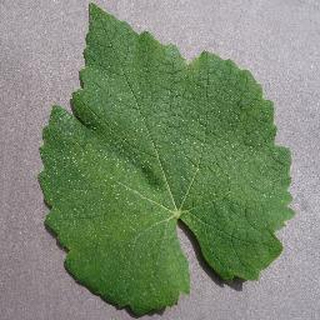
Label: healthy_grape